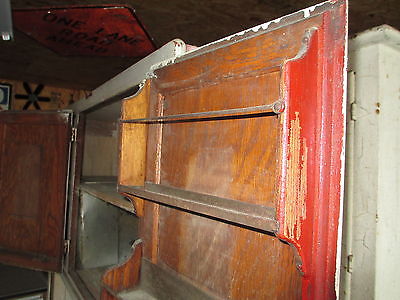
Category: cabinet